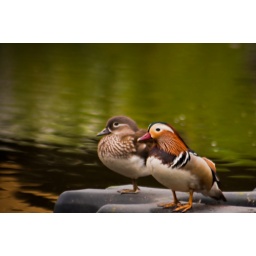
A pair of Mandarin ducks spotted in Norfolk, VA.